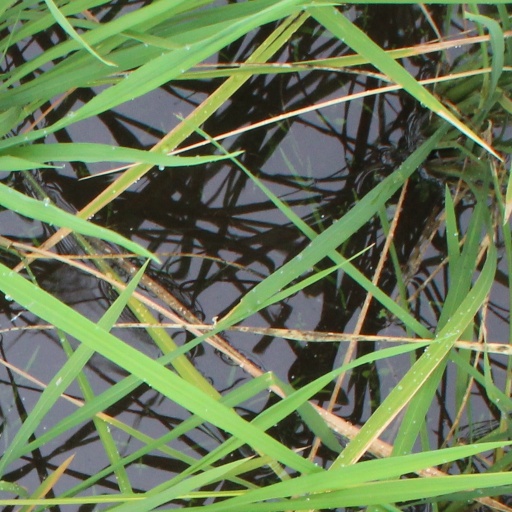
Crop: rice